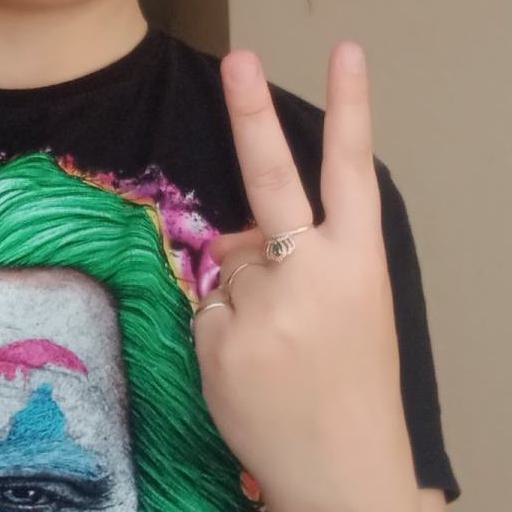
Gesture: peace_inverted